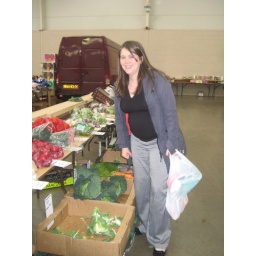
Stocking up on fruit and veg at the auction market in Lanark